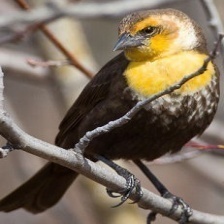
Species: YELLOW HEADED BLACKBIRD
Scientific name: XANTHOCEPHALUS